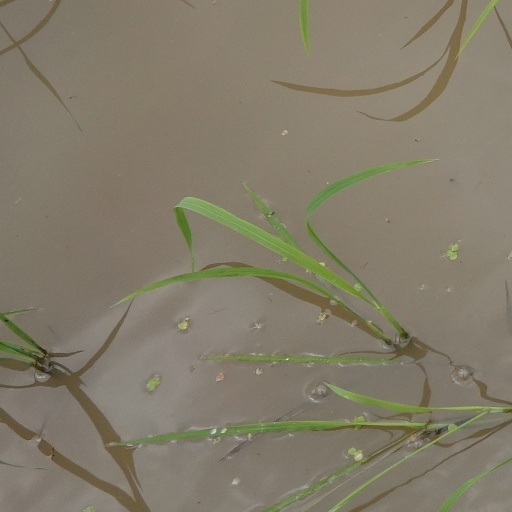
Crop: rice